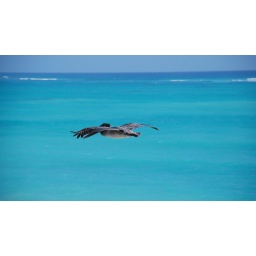
Abstract with bird in blue